Barnaby Fitzpatrick

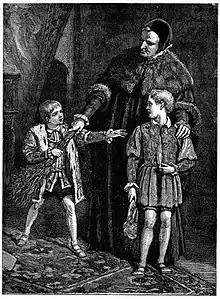
Fitzpatrick (right) in "Edward VI and his Whipping Boy", an 1882 illustration by Walter Sydney Stacey

Barnaby Fitzpatrick, 2nd Baron Upper Ossory ( – 11 September 1581) was an Irish military officer and politician. He was educated at the court of Henry VIII of England with Edward, Prince of Wales. While he was in France, he corresponded regularly with King Edward VI. He was active in suppressing Wyatt's rebellion in 1553. He went home to Ireland, where he would have a lifelong feud with the Earl of Ormonde. His wife and daughter were abducted in 1573 by the Grace family, supposedly at Ormonde's instigation. He killed his cousin, the rebel Rory O'More in 1578.